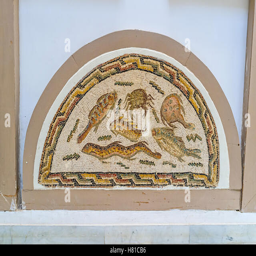
the mosaic with the fishes and sea creatures